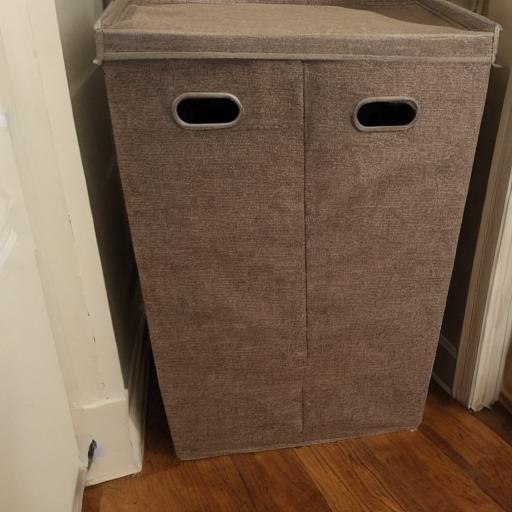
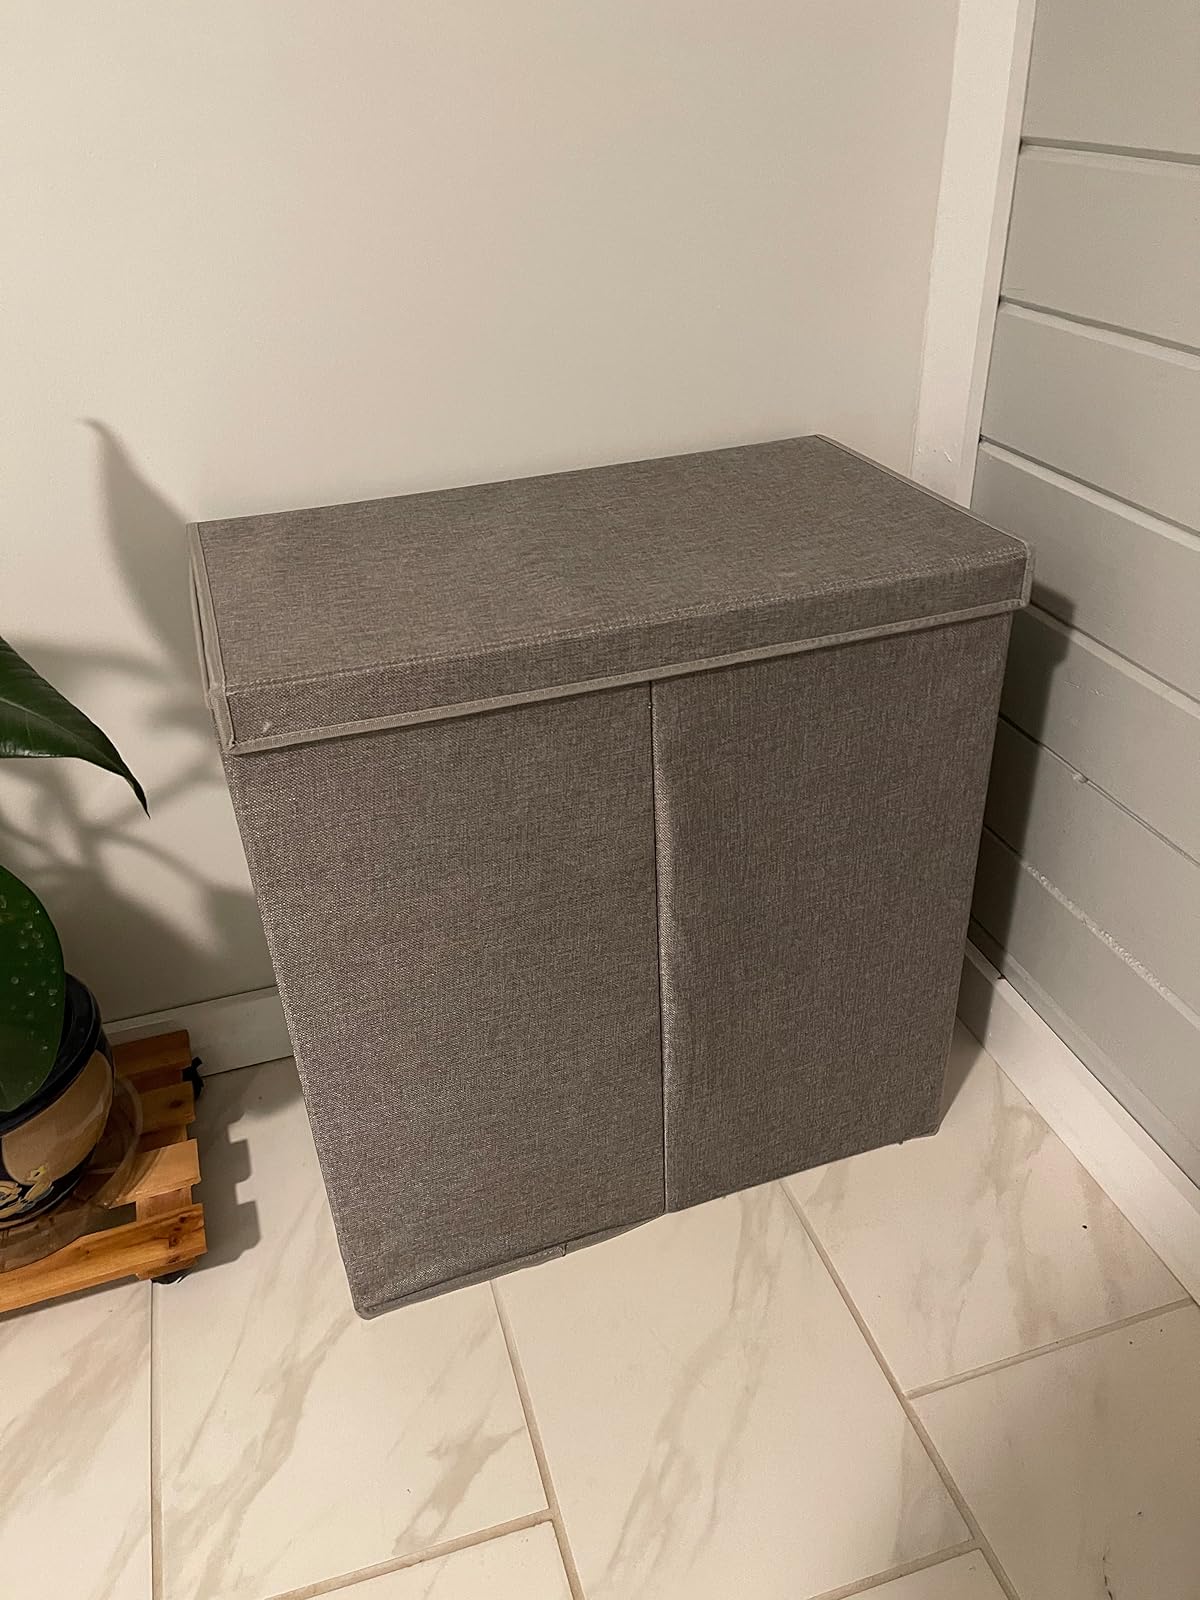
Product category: items_hamper
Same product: no